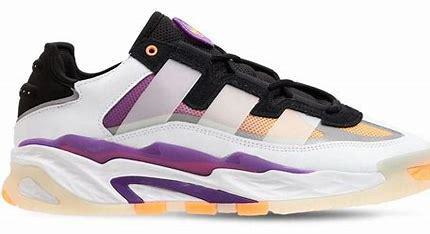
Brand: adidas
Model: originals Adidas Originals Niteball